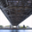
Label: bridge